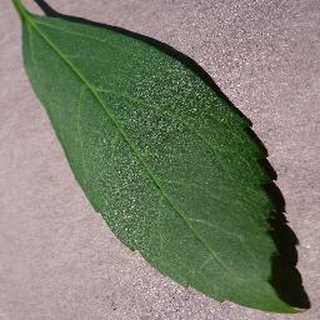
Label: healthy_cherry